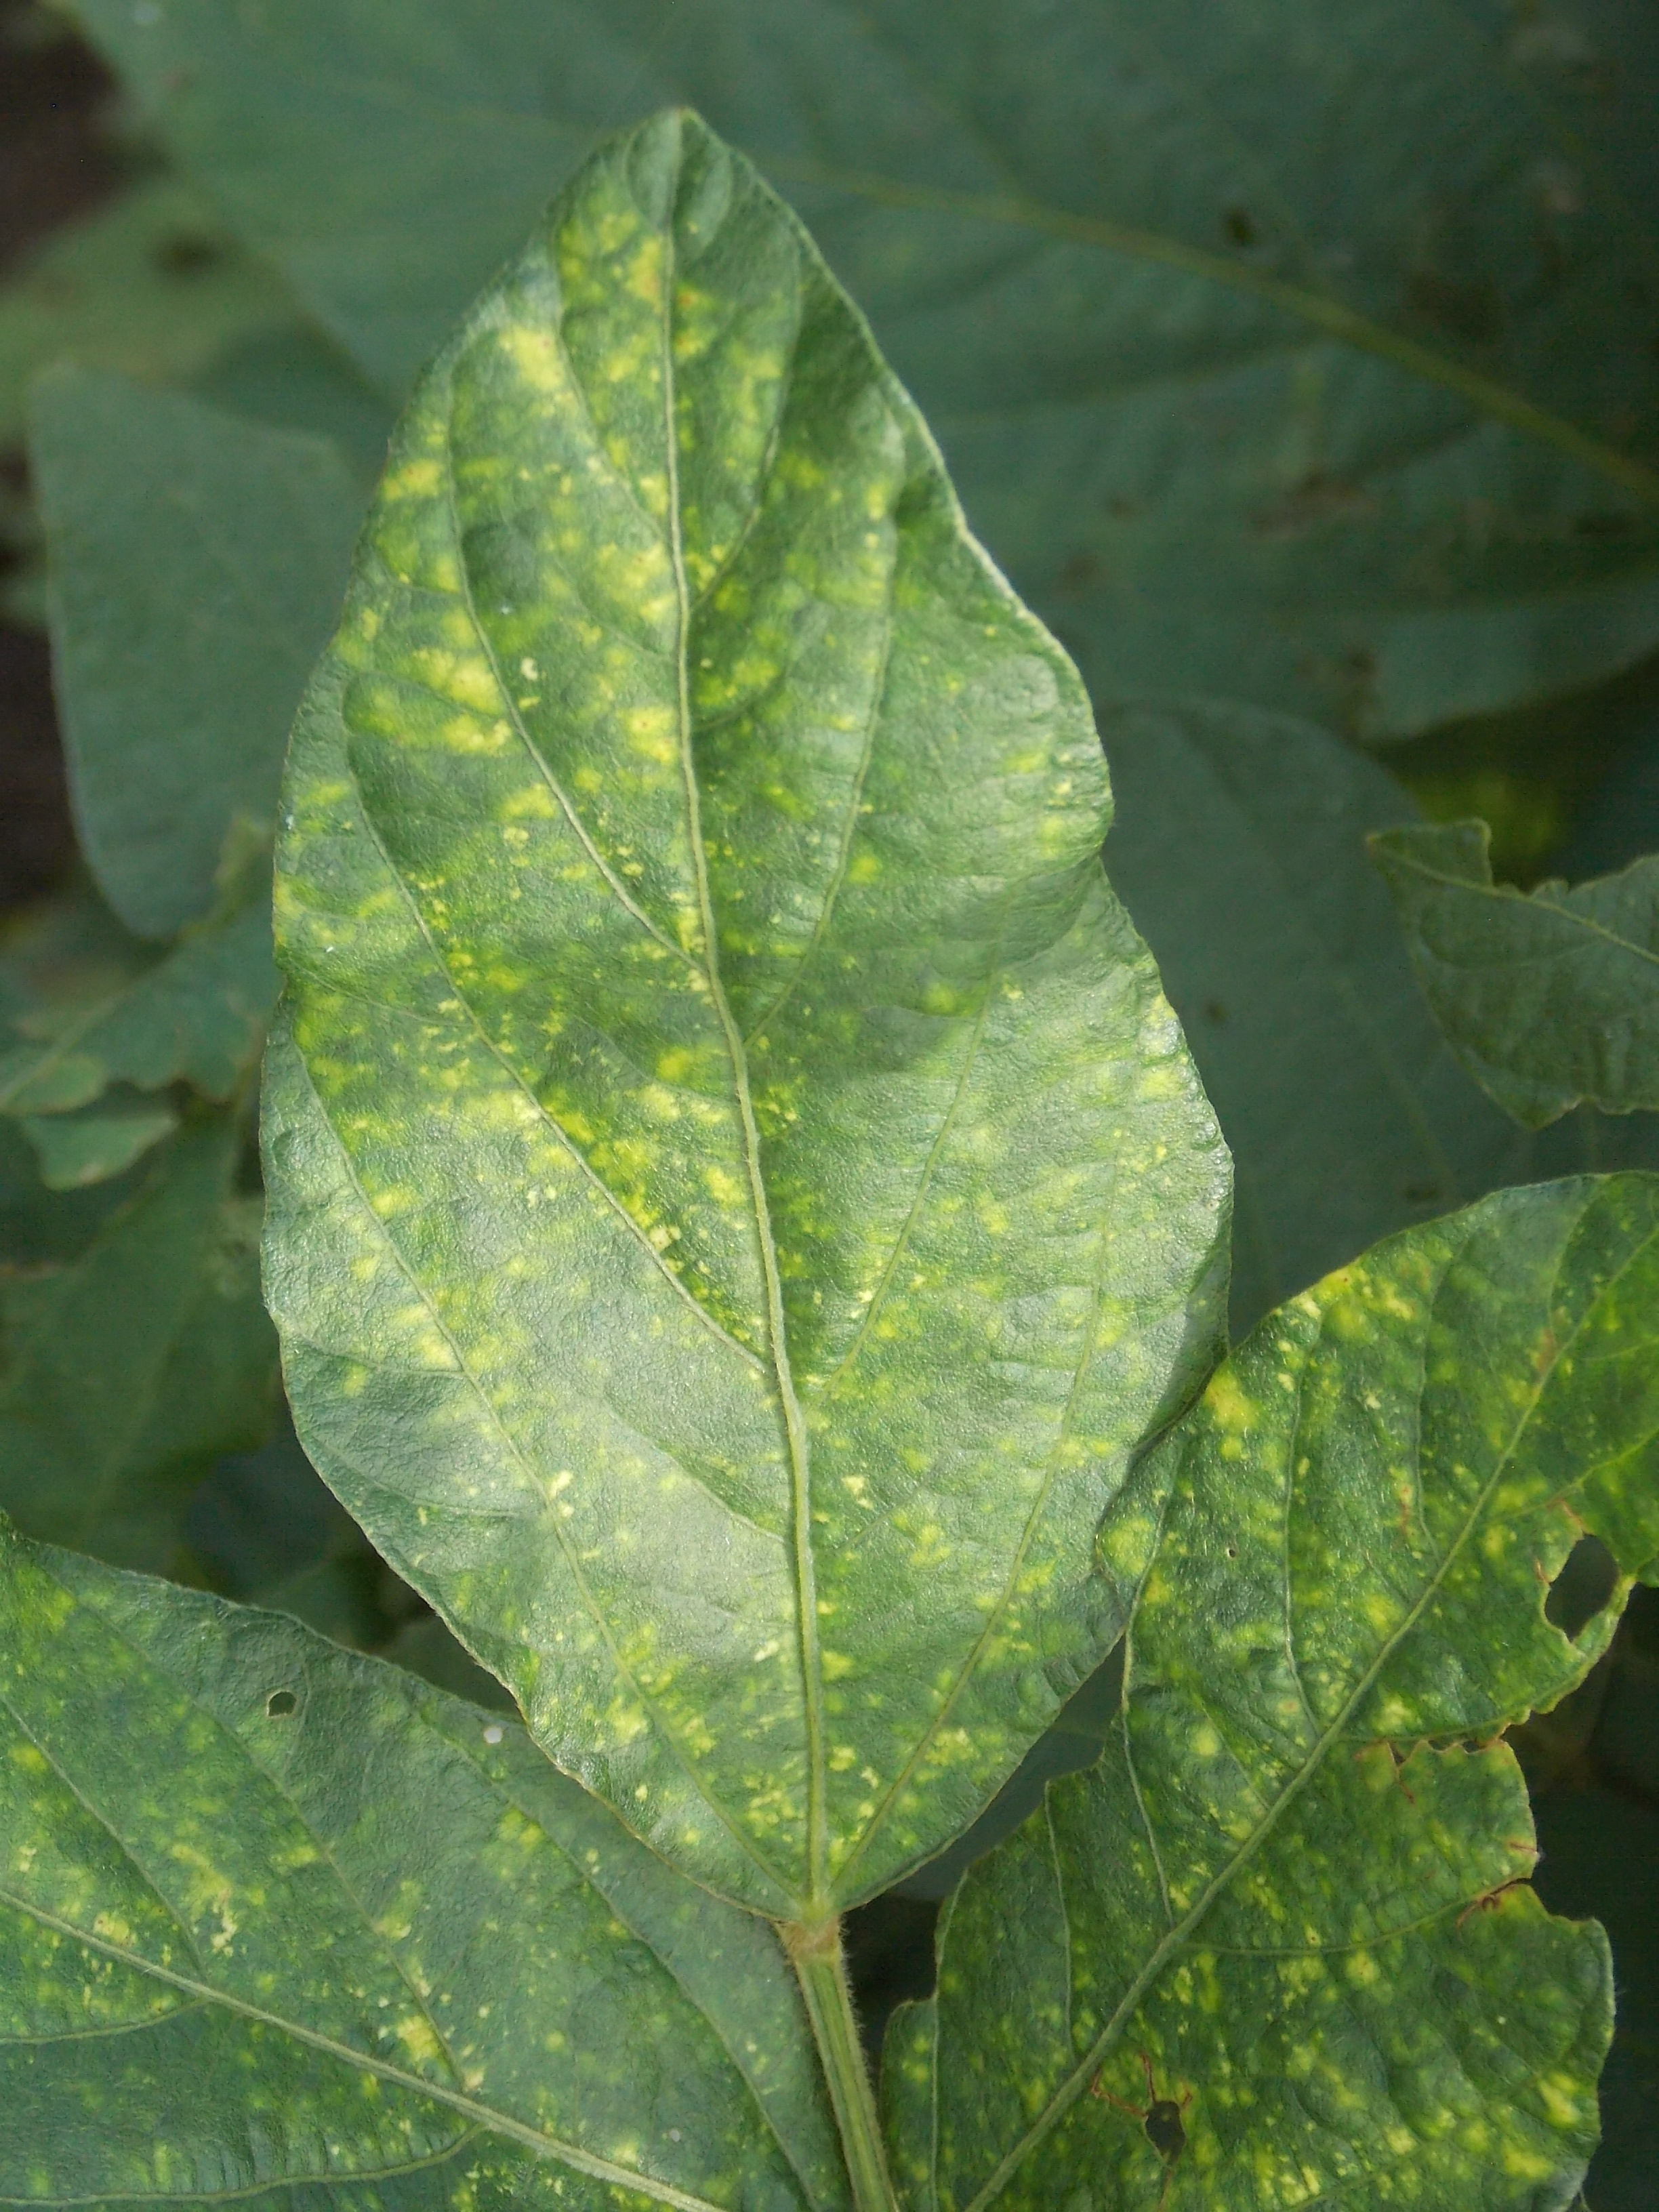
Label: Disease